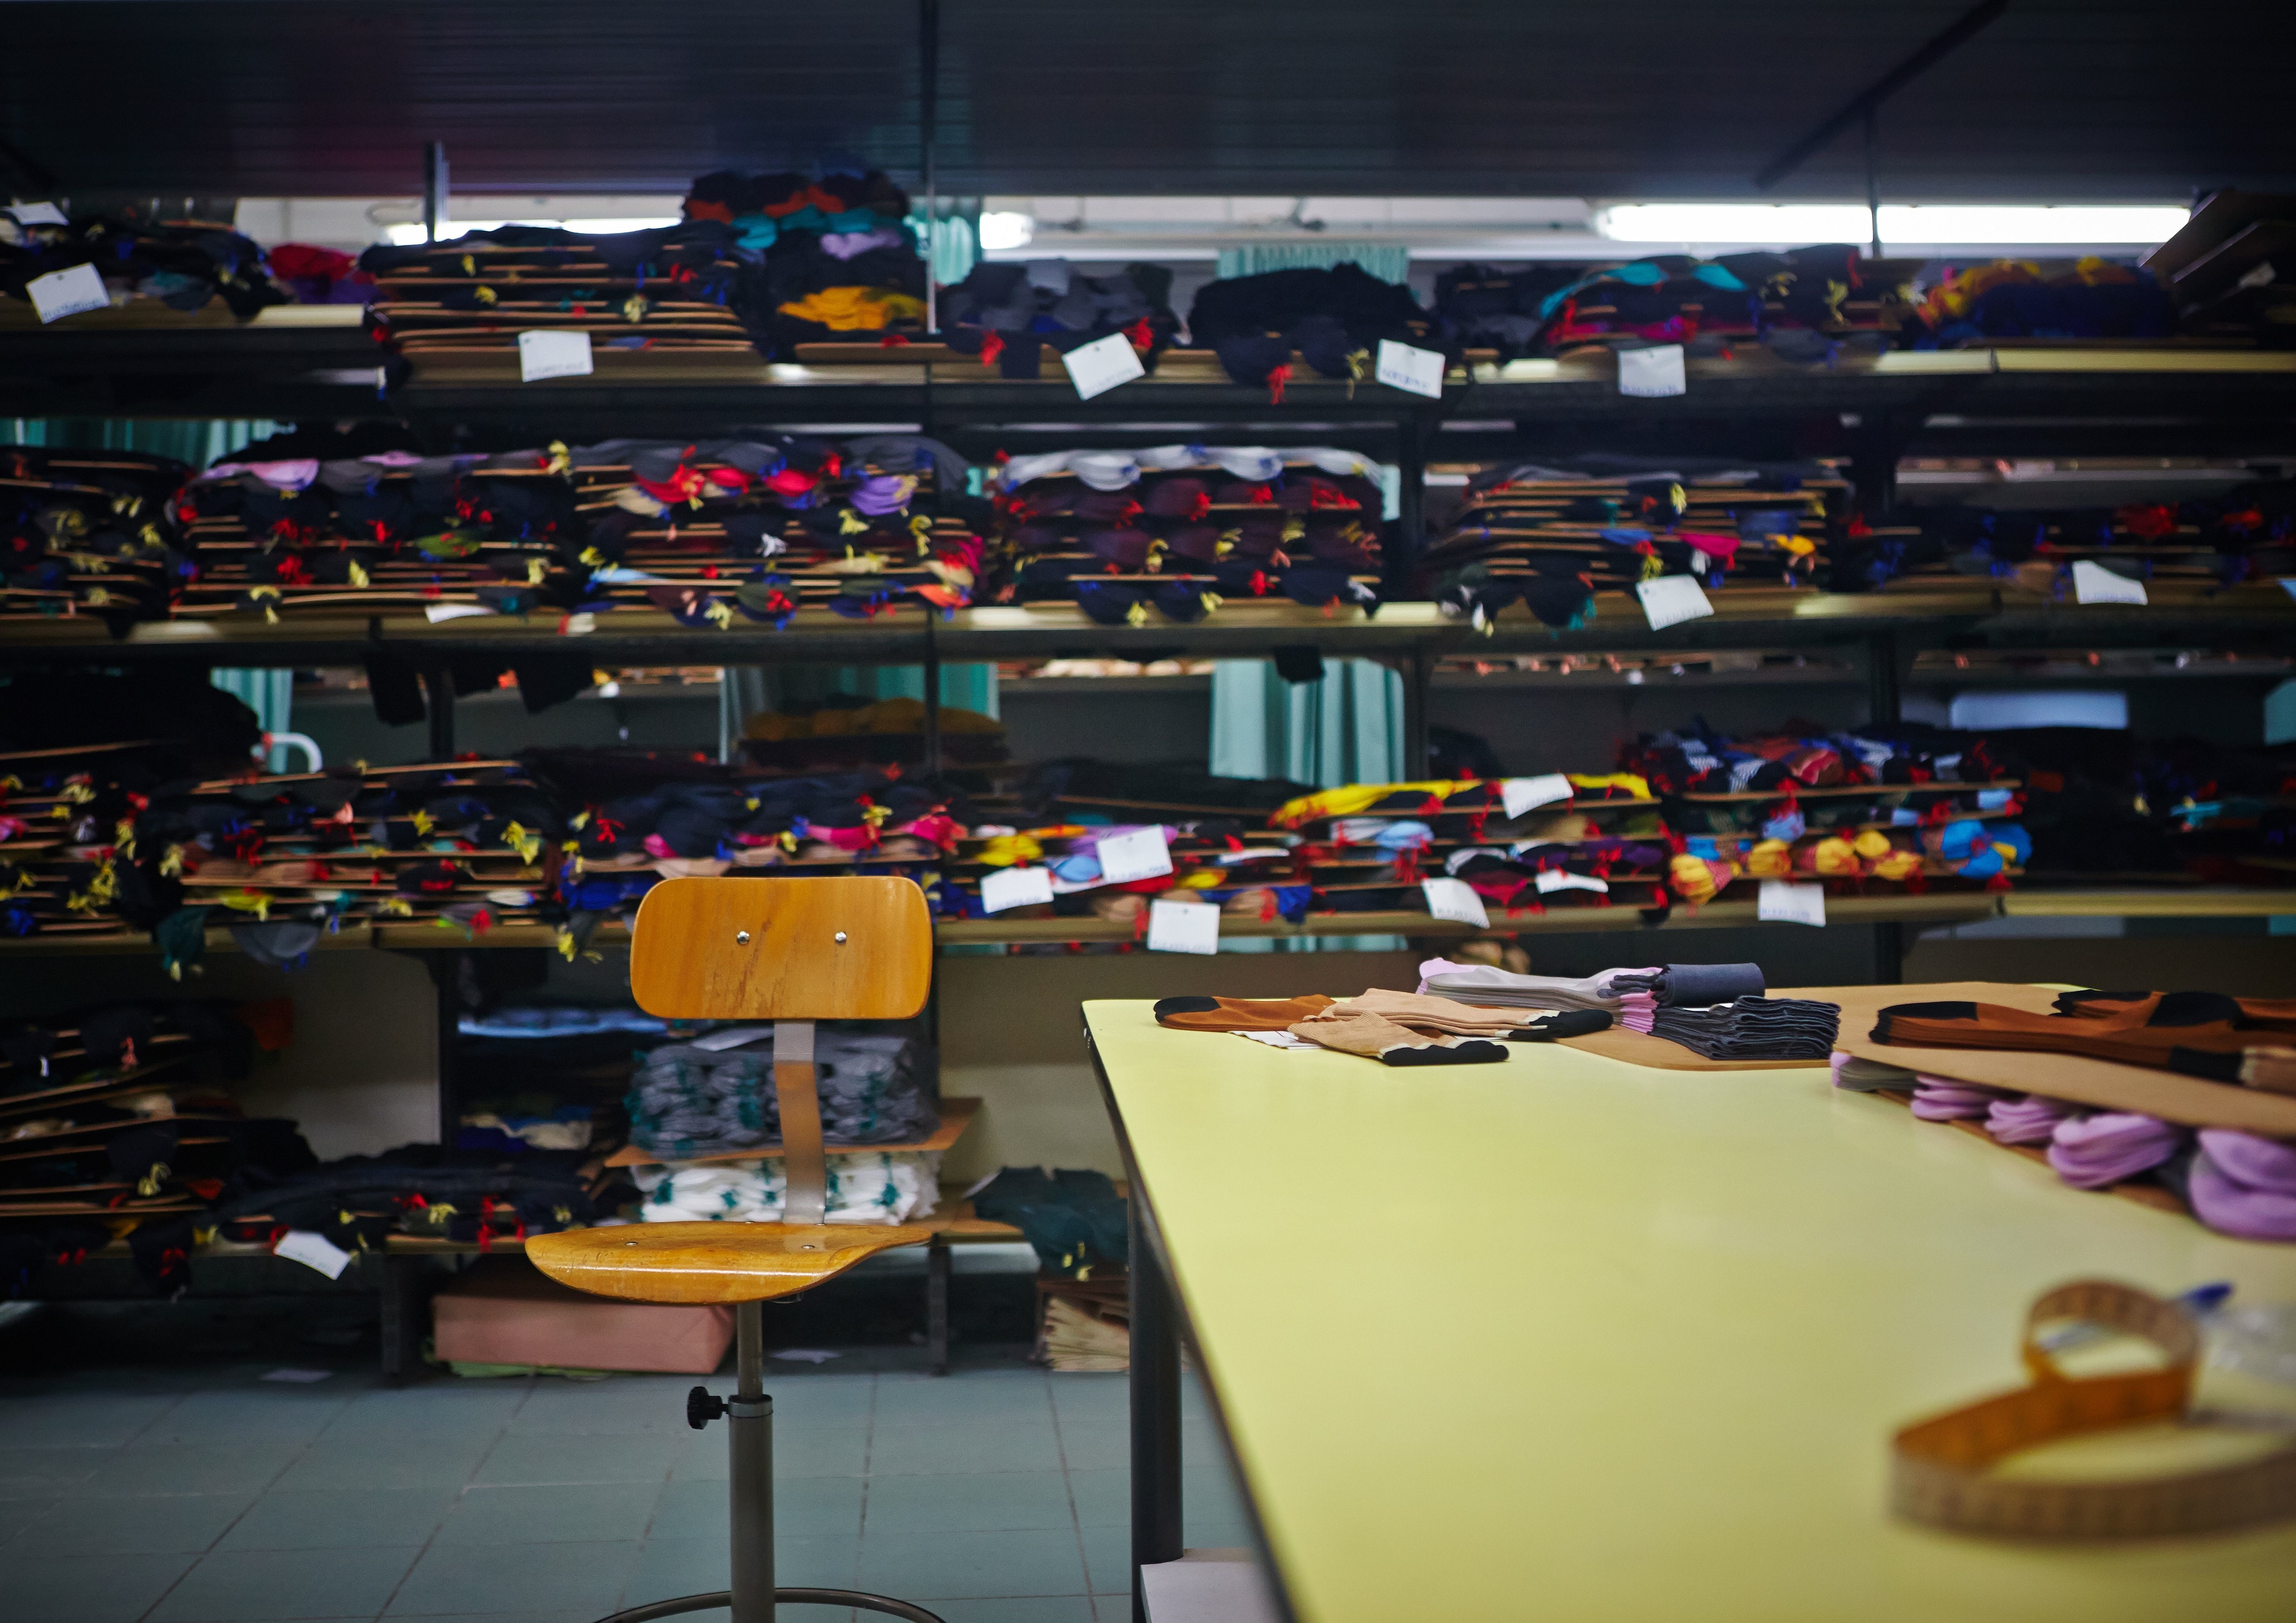
art, cool image, cool photo